Vicky Losada

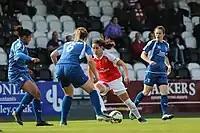
Losada on the ball during a game against Birmingham City W.F.C.

On 21 January 2015, Barcelona announced that Losada was to join Arsenal effective 1 March. In the statement, she cited one of her reasons for leaving was to challenge herself against English physicality, and that she would love to end her career back at Barcelona.